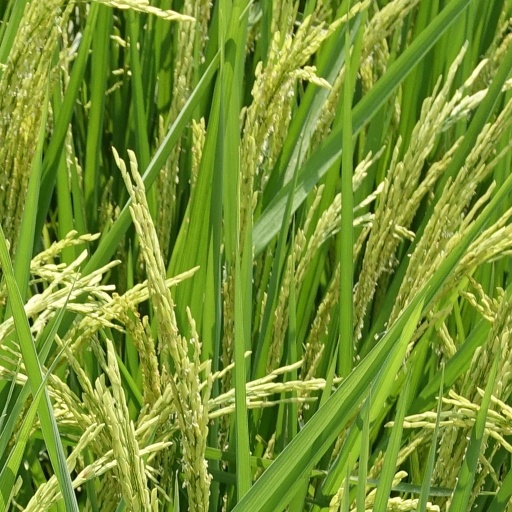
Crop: rice